Canonteign

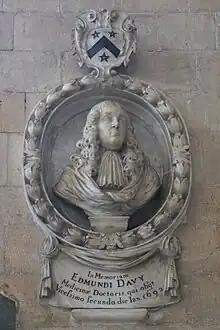
Mural monument to Dr Edmund Davie (1630–1692) in Exeter Cathedral

Robert Davie (fl.1633), younger brother, third son of Robert Davie (1564-pre-1617). He married a certain Rachell (fl.1633), and the couple emigrated to New England. He had two sons: